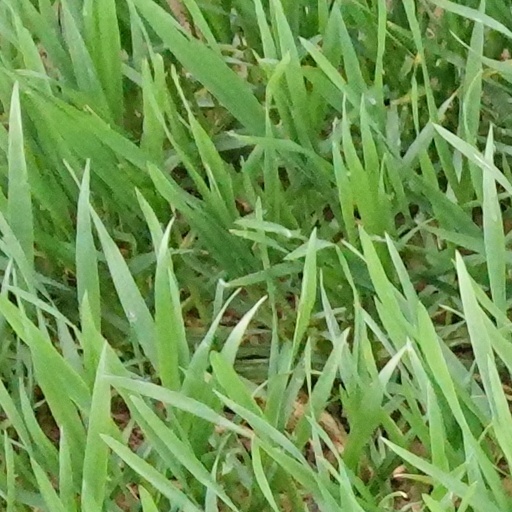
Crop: wheat